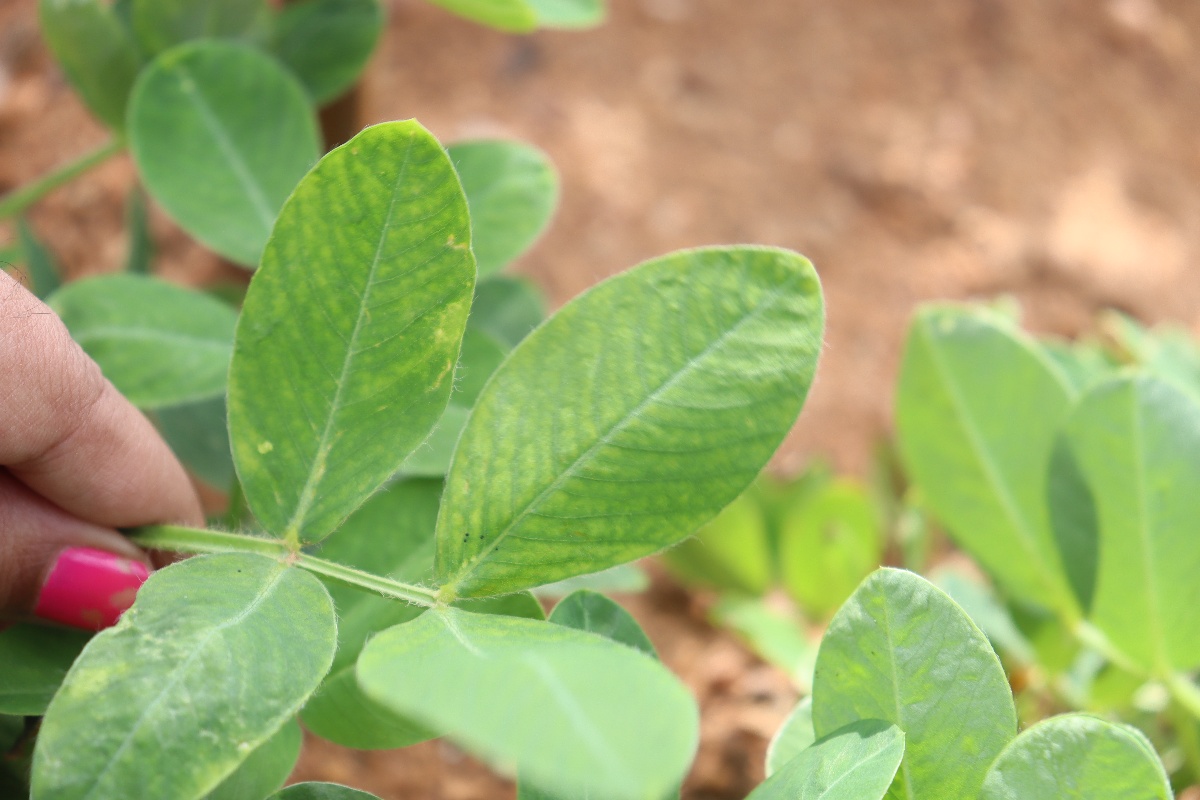
Label: healthy leaf